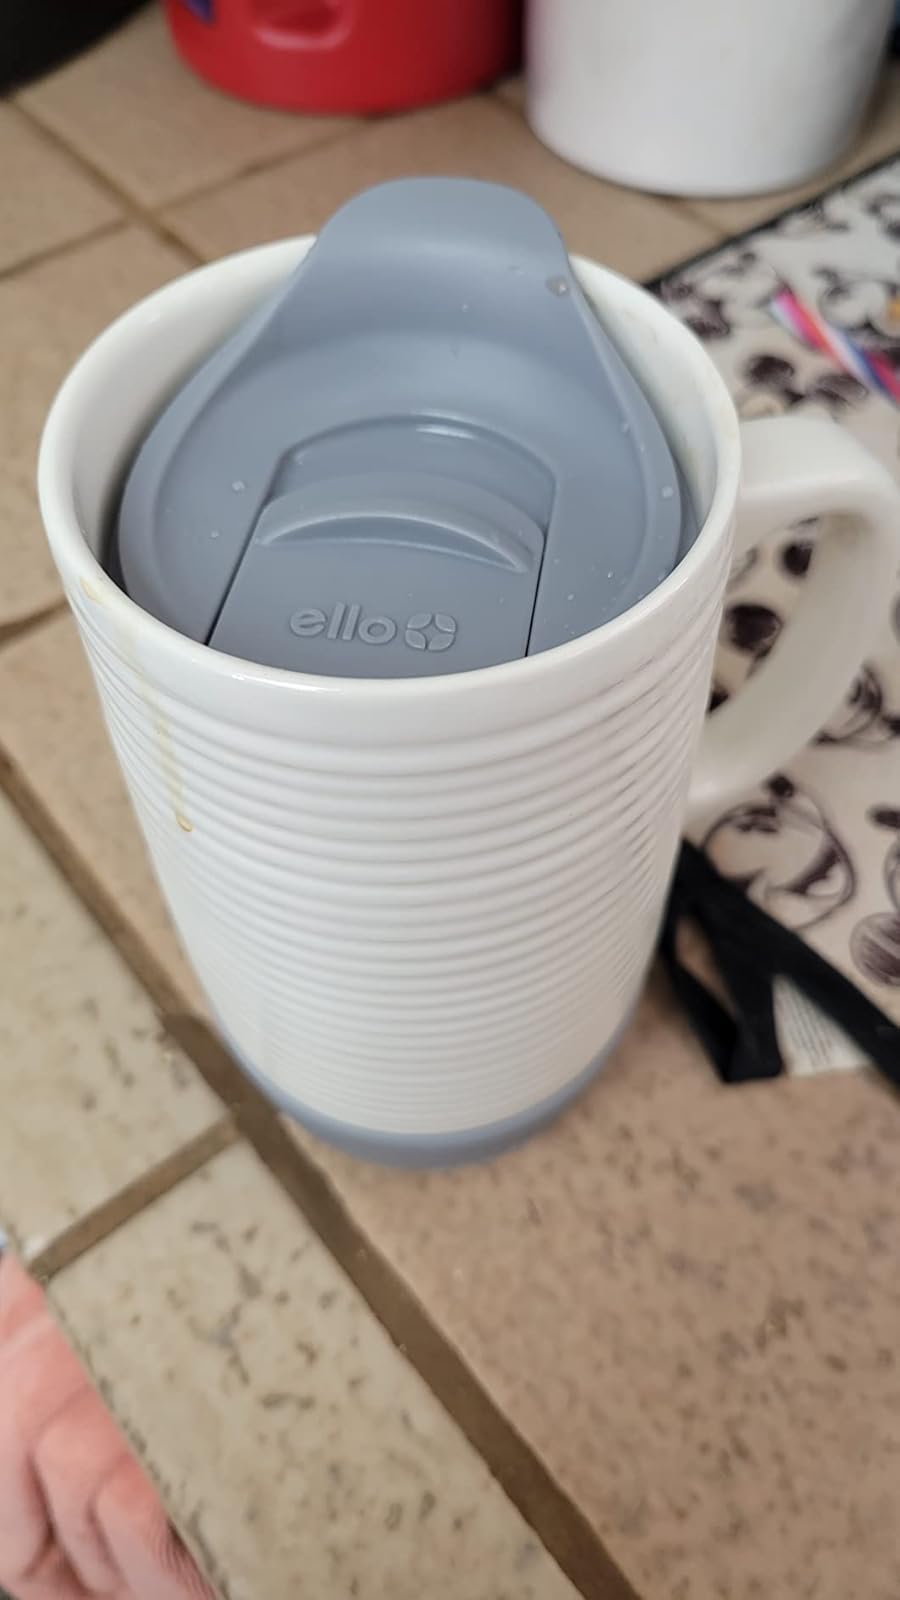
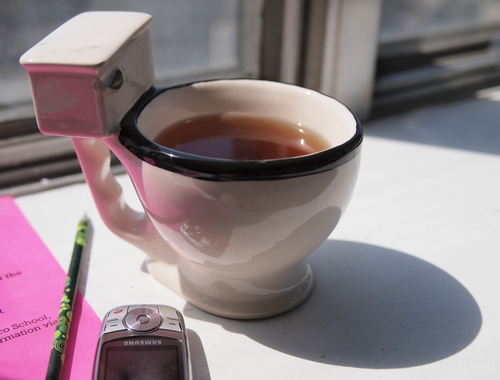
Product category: items_mug
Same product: no